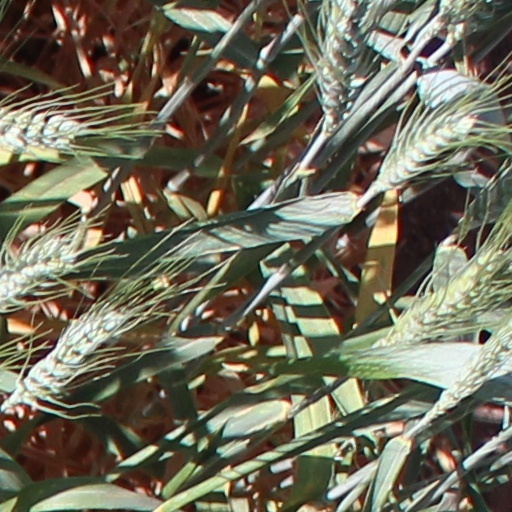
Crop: wheat